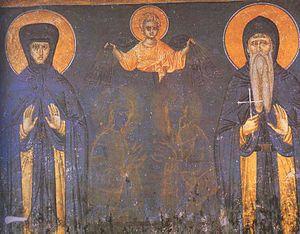
Hélène Nemanjić les Serbes commémorent cette date selon le calendrier julien le 12 novembre).
Zubin Potok en serbe latin et Zubin Potok en albanais est une ville et une commune/municipalité situées au Kosovo. Elle fait partie du district de Mitrovicë/Kosovska Mitrovica. En 1991, la ville intra muros comptait 2 033 habitants et la commune/municipalité 8 479 ; selon des estimations de 2009, la ville comptait 1 724 et la municipalité 6 616. En 2013, l'OSCE, s'appuyant sur des sources municipales, estime la population de la commune à environ 14 900 habitants.